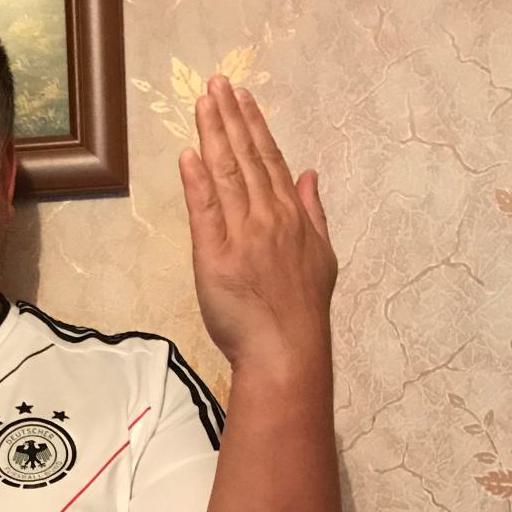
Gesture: stop_inverted